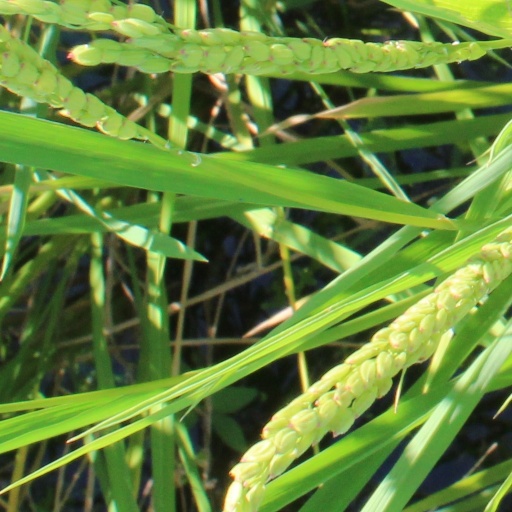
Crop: rice